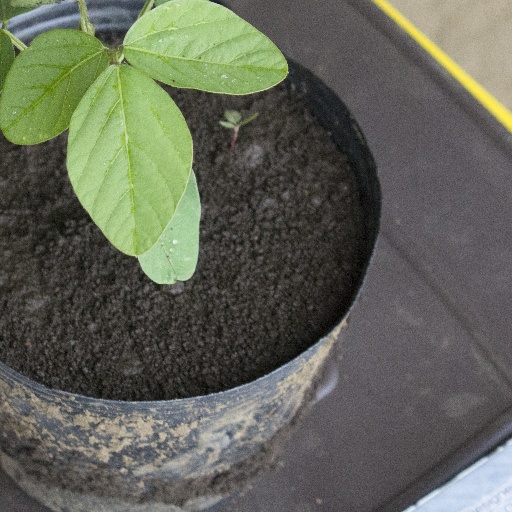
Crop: soybean